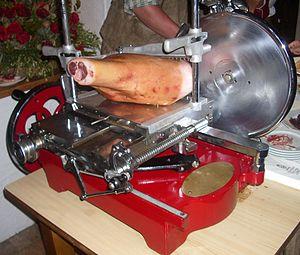
La trancheuse à jambon est une machine utilisée en charcuterie traiteur. Elle sert essentiellement à couper du jambon ou du saucisson.